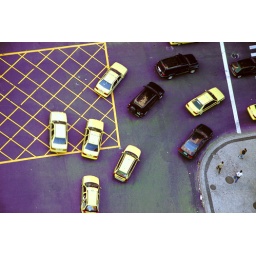
car in black & black in yelow